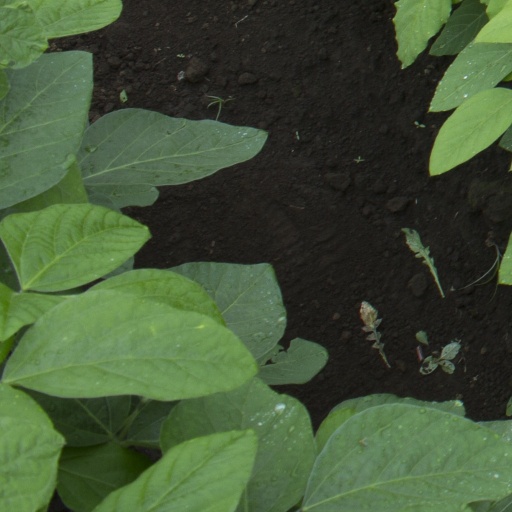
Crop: soybean